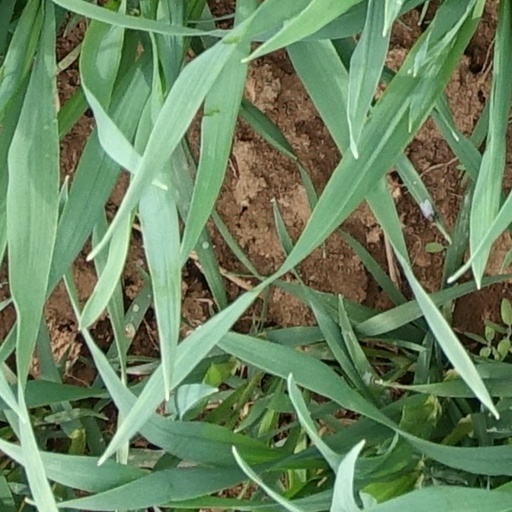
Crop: wheat